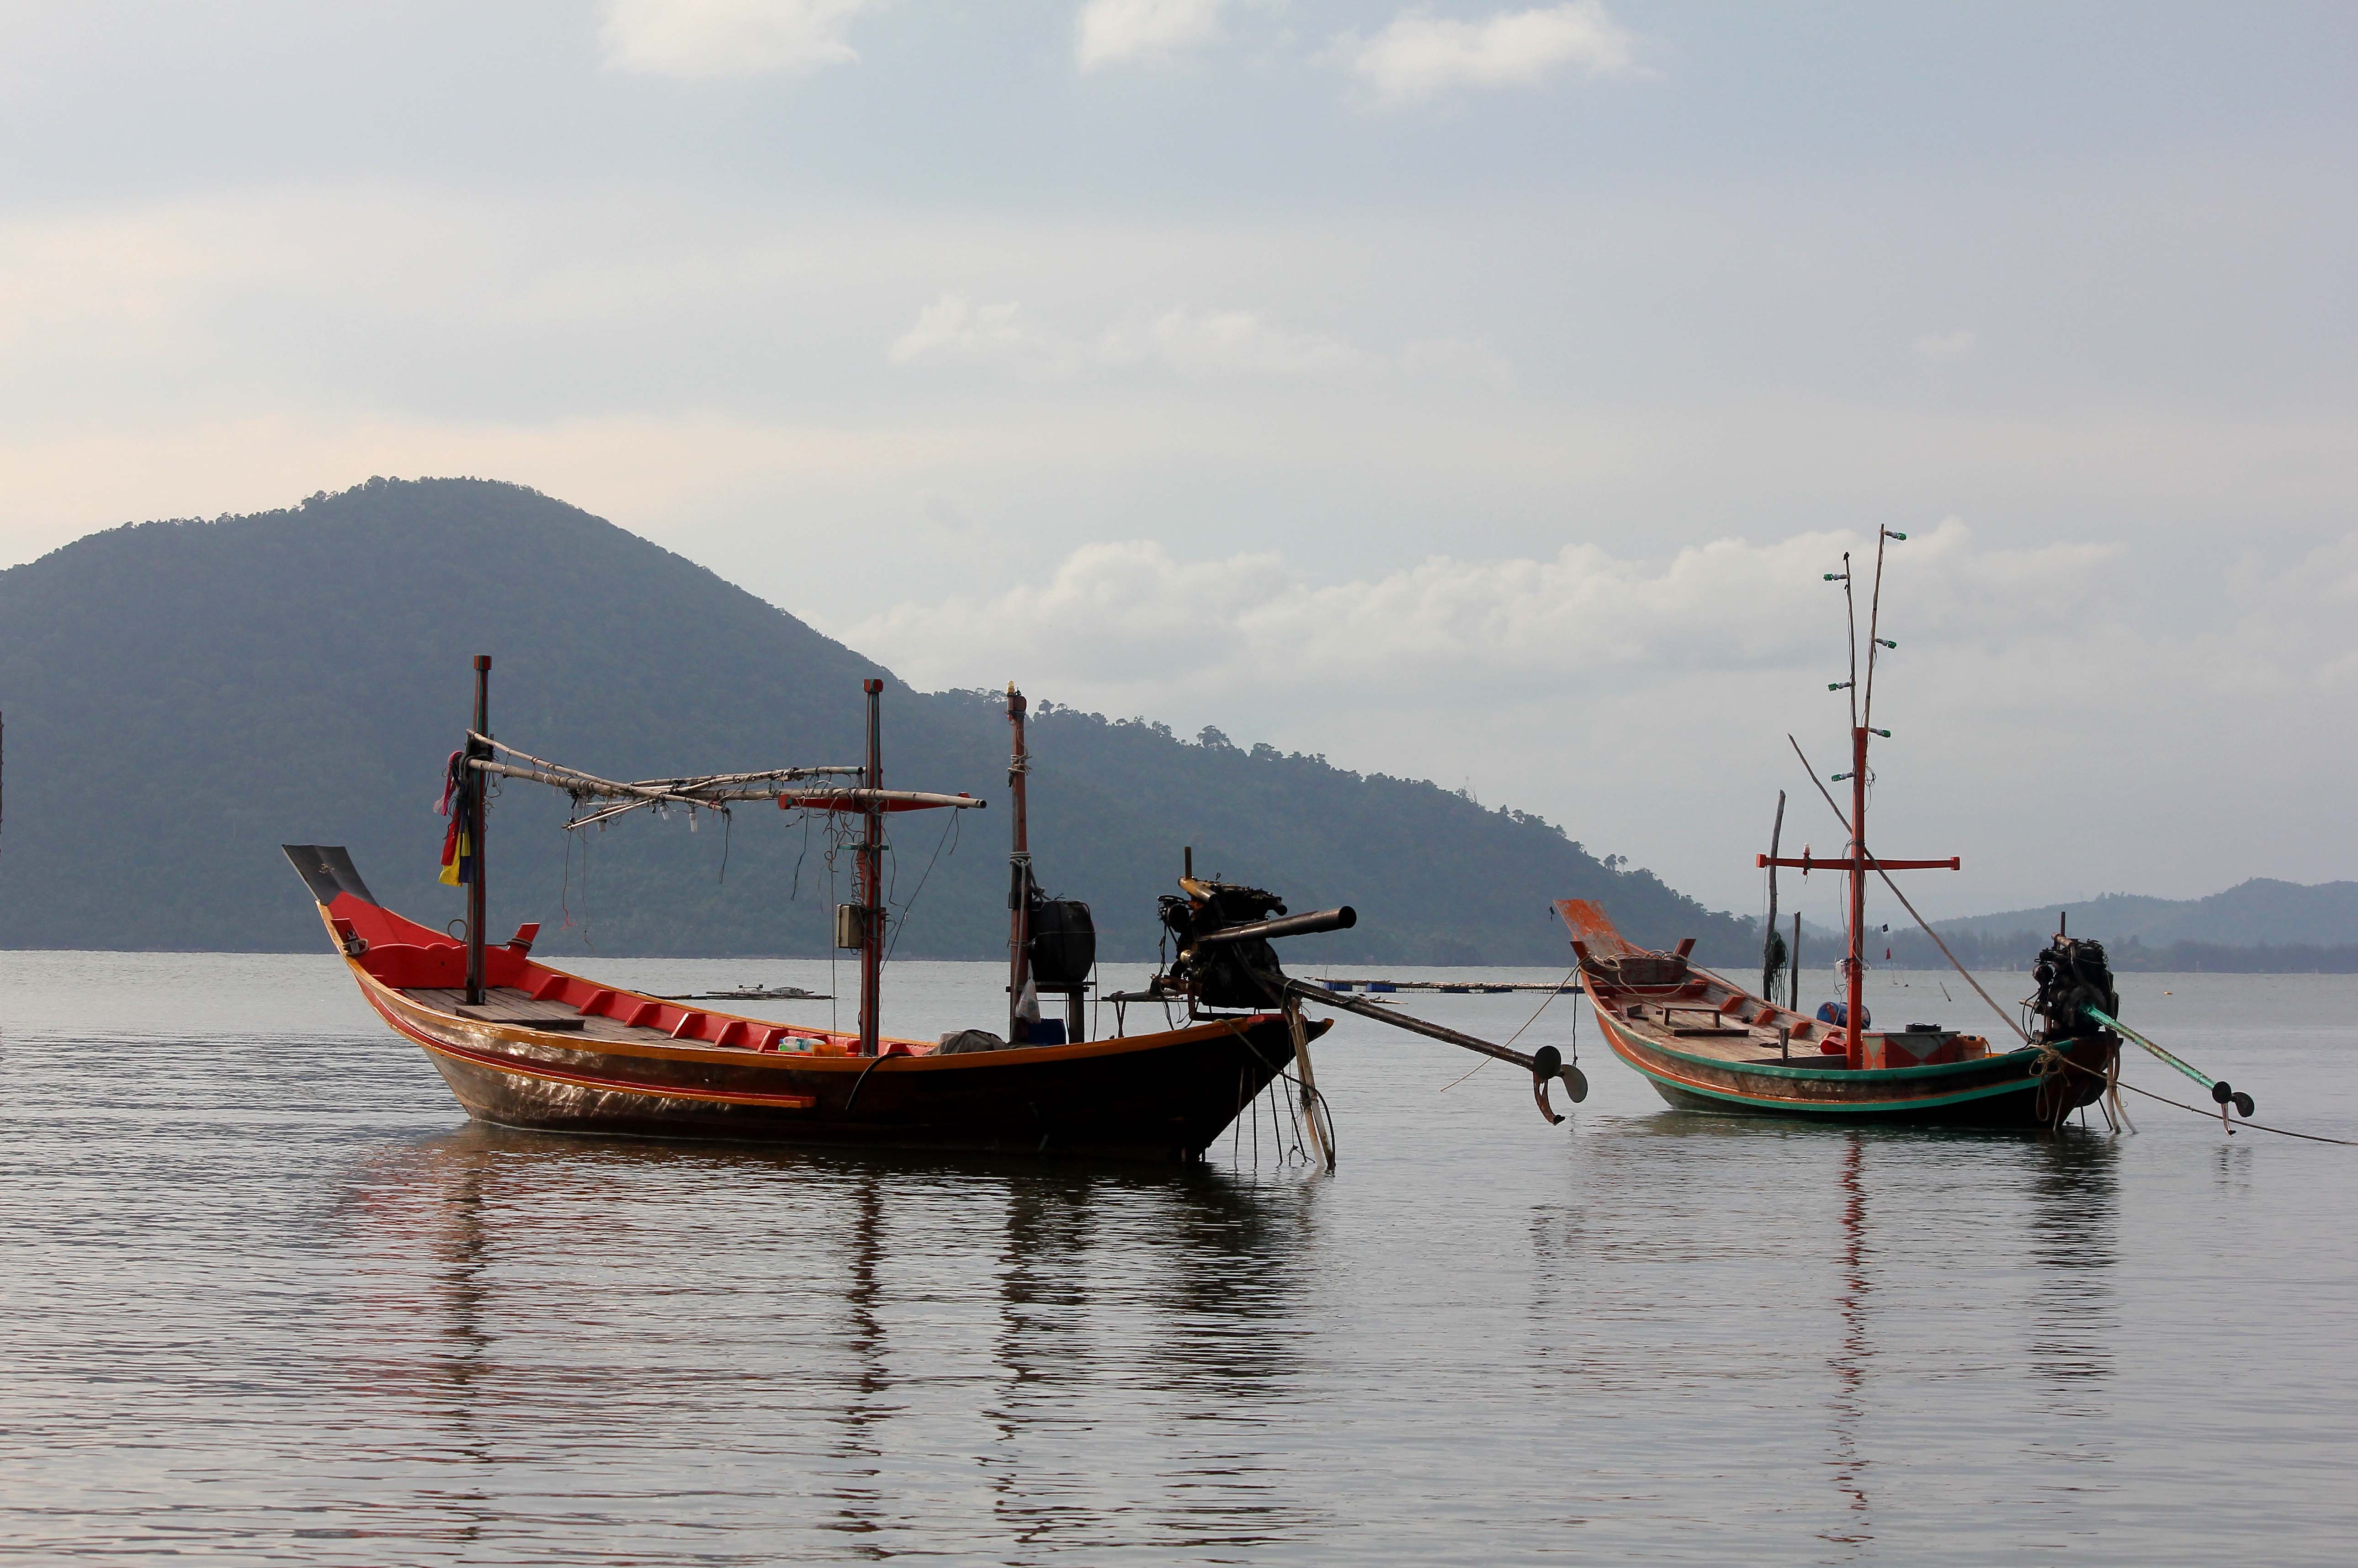
sea, boat, ship, vehicle, mast, longboat, sailboat, boating, picturesque, watercraft, schooner, calmness, sailing ship, fishing vessel, tall ship, watercraft rowing, caravel, fishing trawler